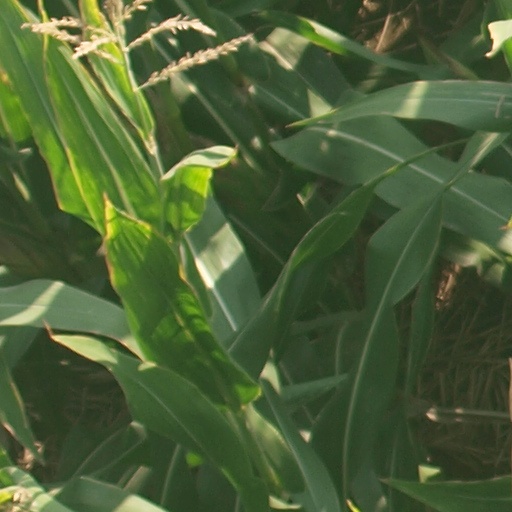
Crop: maize; corn